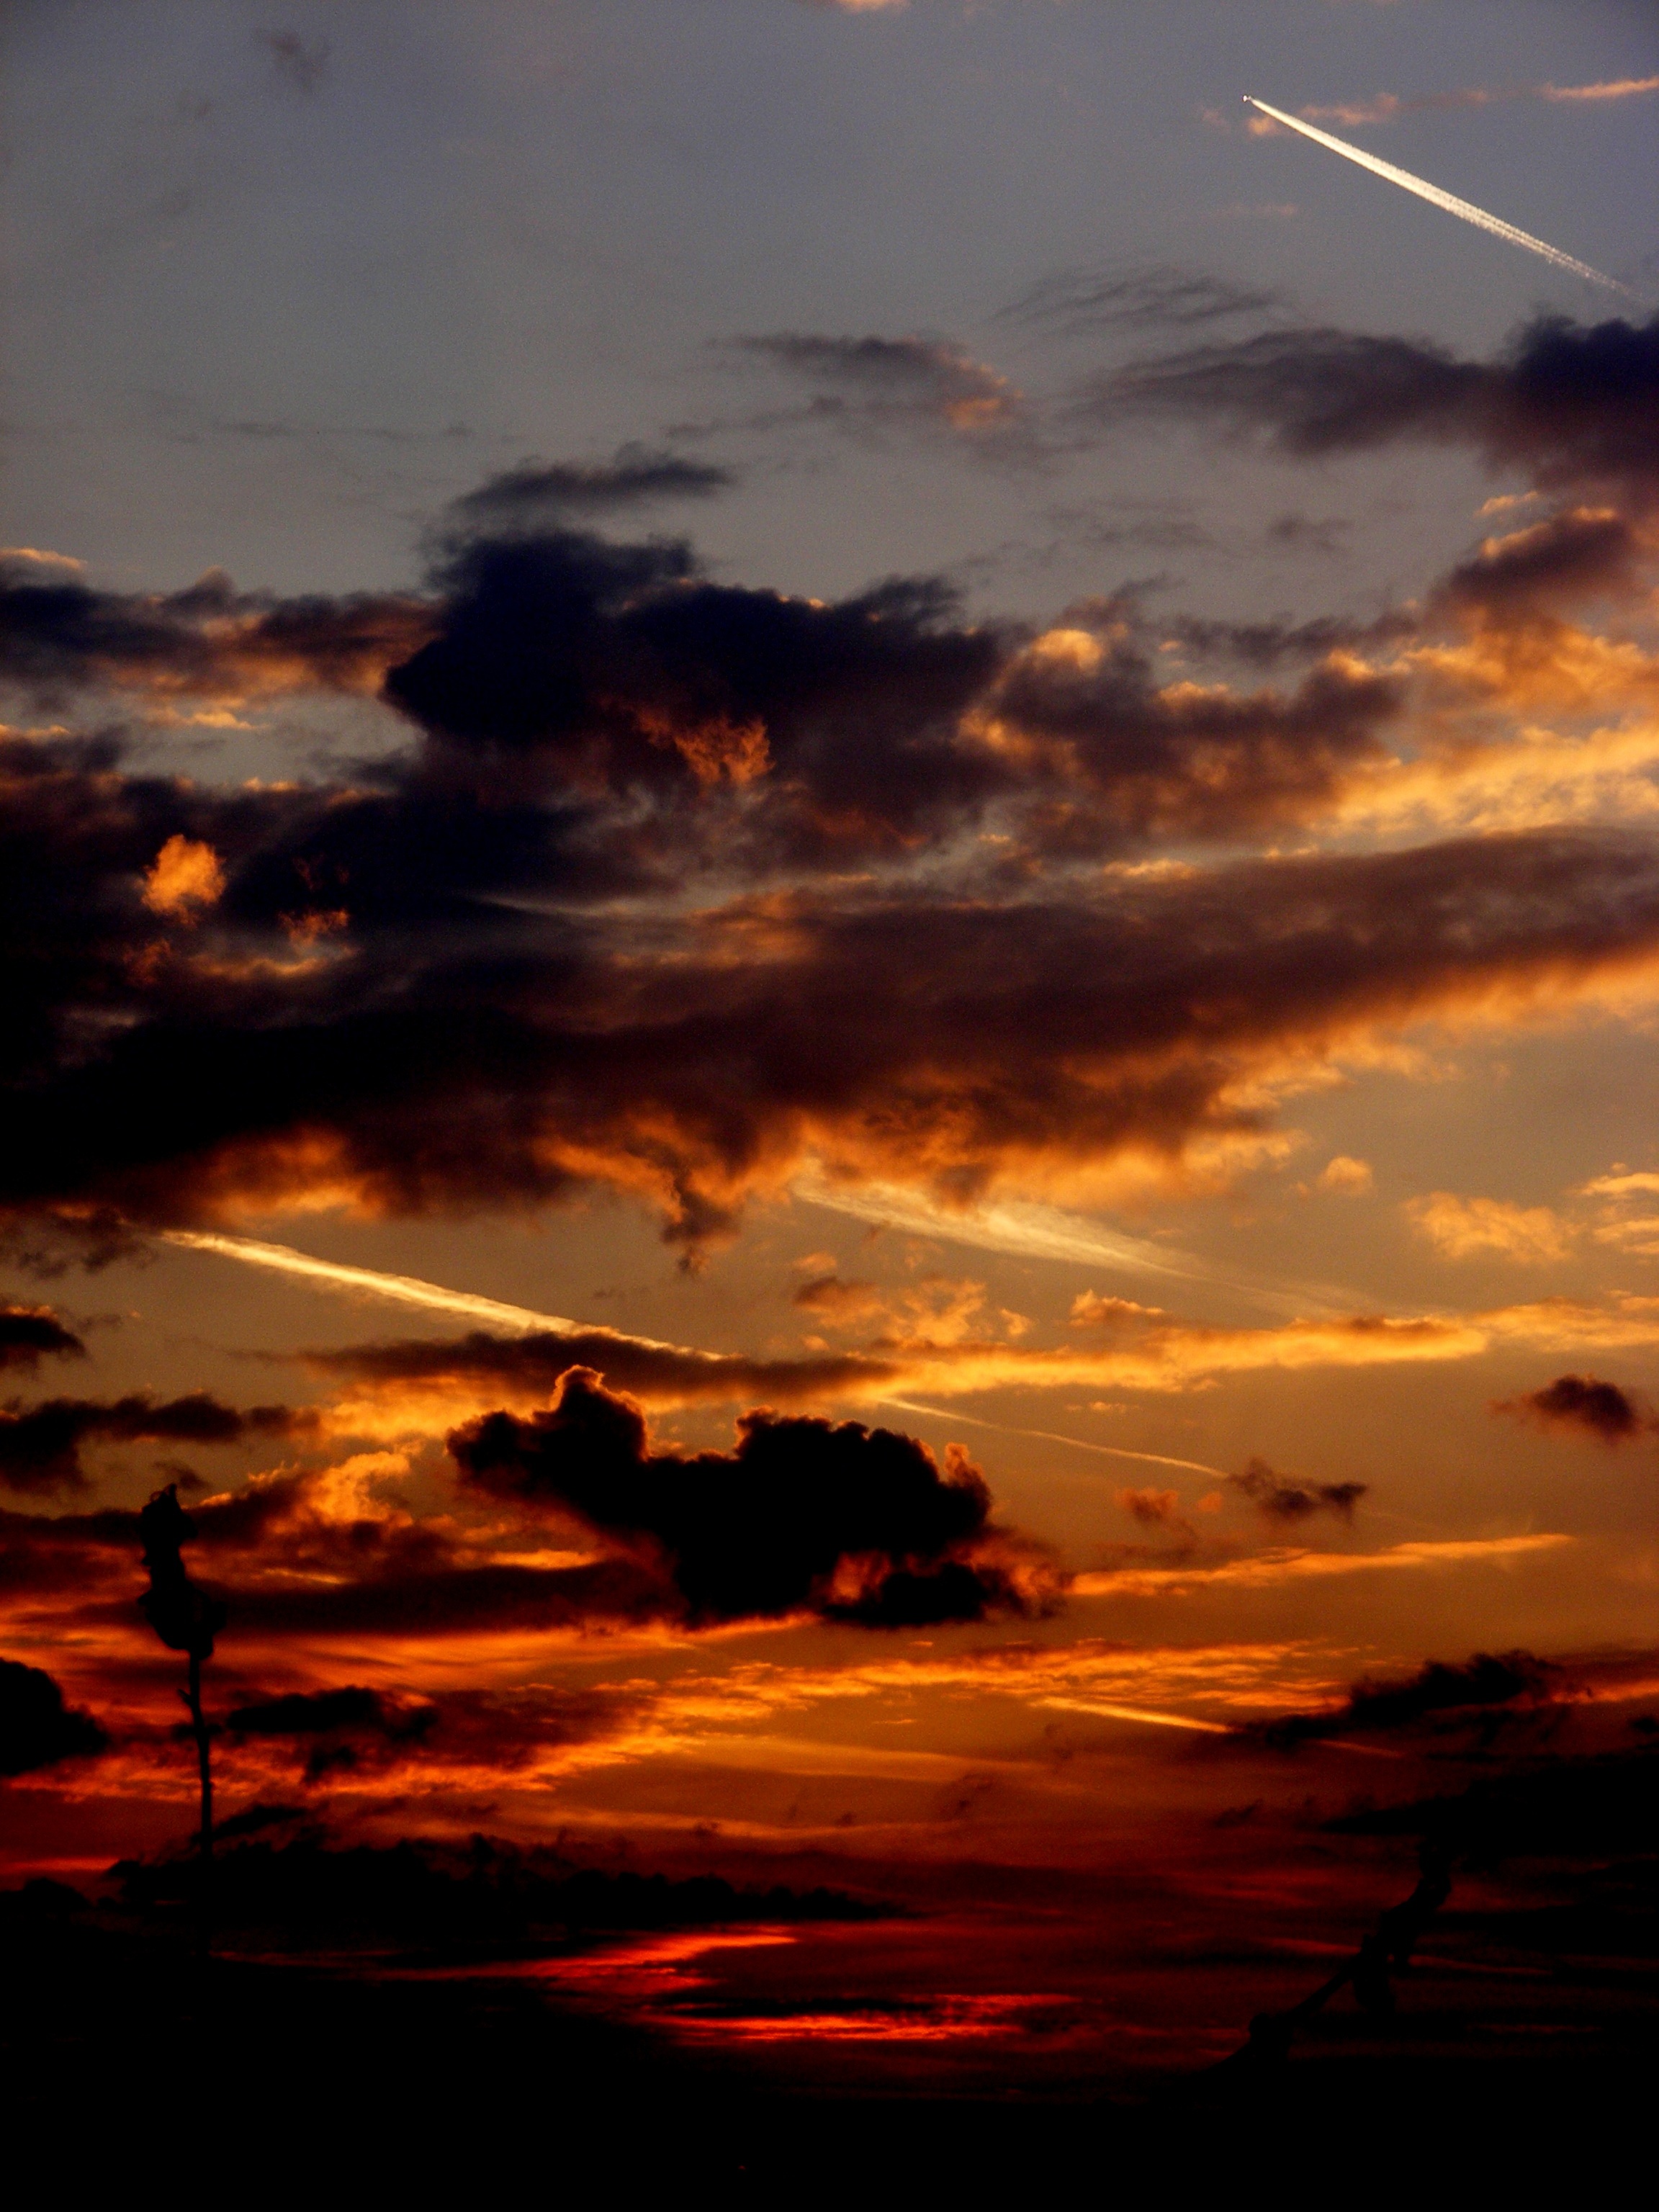
sea, coast, ocean, horizon, cloud, sky, sun, sunrise, sunset, sunlight, morning, dawn, atmosphere, dusk, evening, twilight, reflection, red, afterglow, red sky at morning